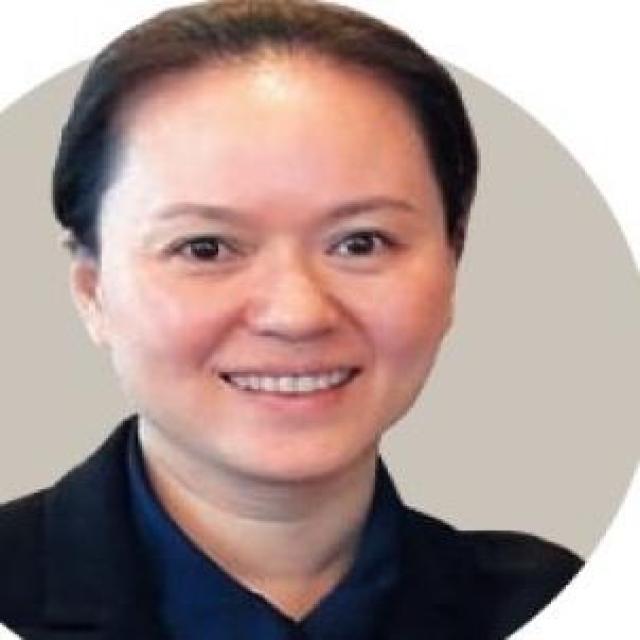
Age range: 21-44